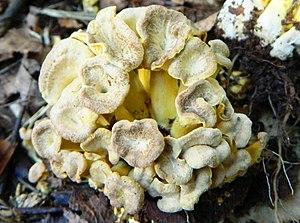
La Chanterelle noircissante est une espèce de champignons de la famille des Cantharellaceae. Se développant principalement au sein des hétraies européennes, cette chanterelle comestible est considérée comme rare et est parfois protégée.
Aucune garantie d'exactitude ne peut être offerte par la liste contenue dans cet article.